Ron-Robert Zieler

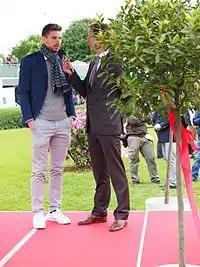
Zieler being interviewed at Neue in 2015.

Ahead of the 2015–16 season, newly appointed manager Michael Frontzeck expected Zieler to be the new captain following the departure of Lars Stindl. Instead, Christian Schulz was appointed as the club's captain. Zieler captained his first match at Hannover 96 on 12 September 2015 against Borussia Dortmund, which saw Hannover 96 lose 4–2. In a 2–1 win over Hamburg on 1 November 2015, Zieler broke the club's record of 153 appearances; a record formerly held by Hans-Josef Hellingrath. Zieler went to captain Hannover on ten more occasions in the 2015–16 season, but was unable to help the club avoid relegation. Despite the relegation, Zieler continued to remain the first choice goalkeeper for the 2015–16 season, both in the league and in the cup competitions, playing 3240 minutes in all competitions.